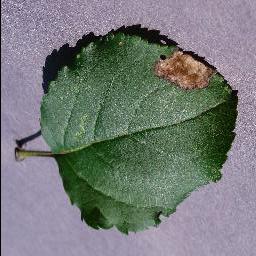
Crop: apple
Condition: black_rot